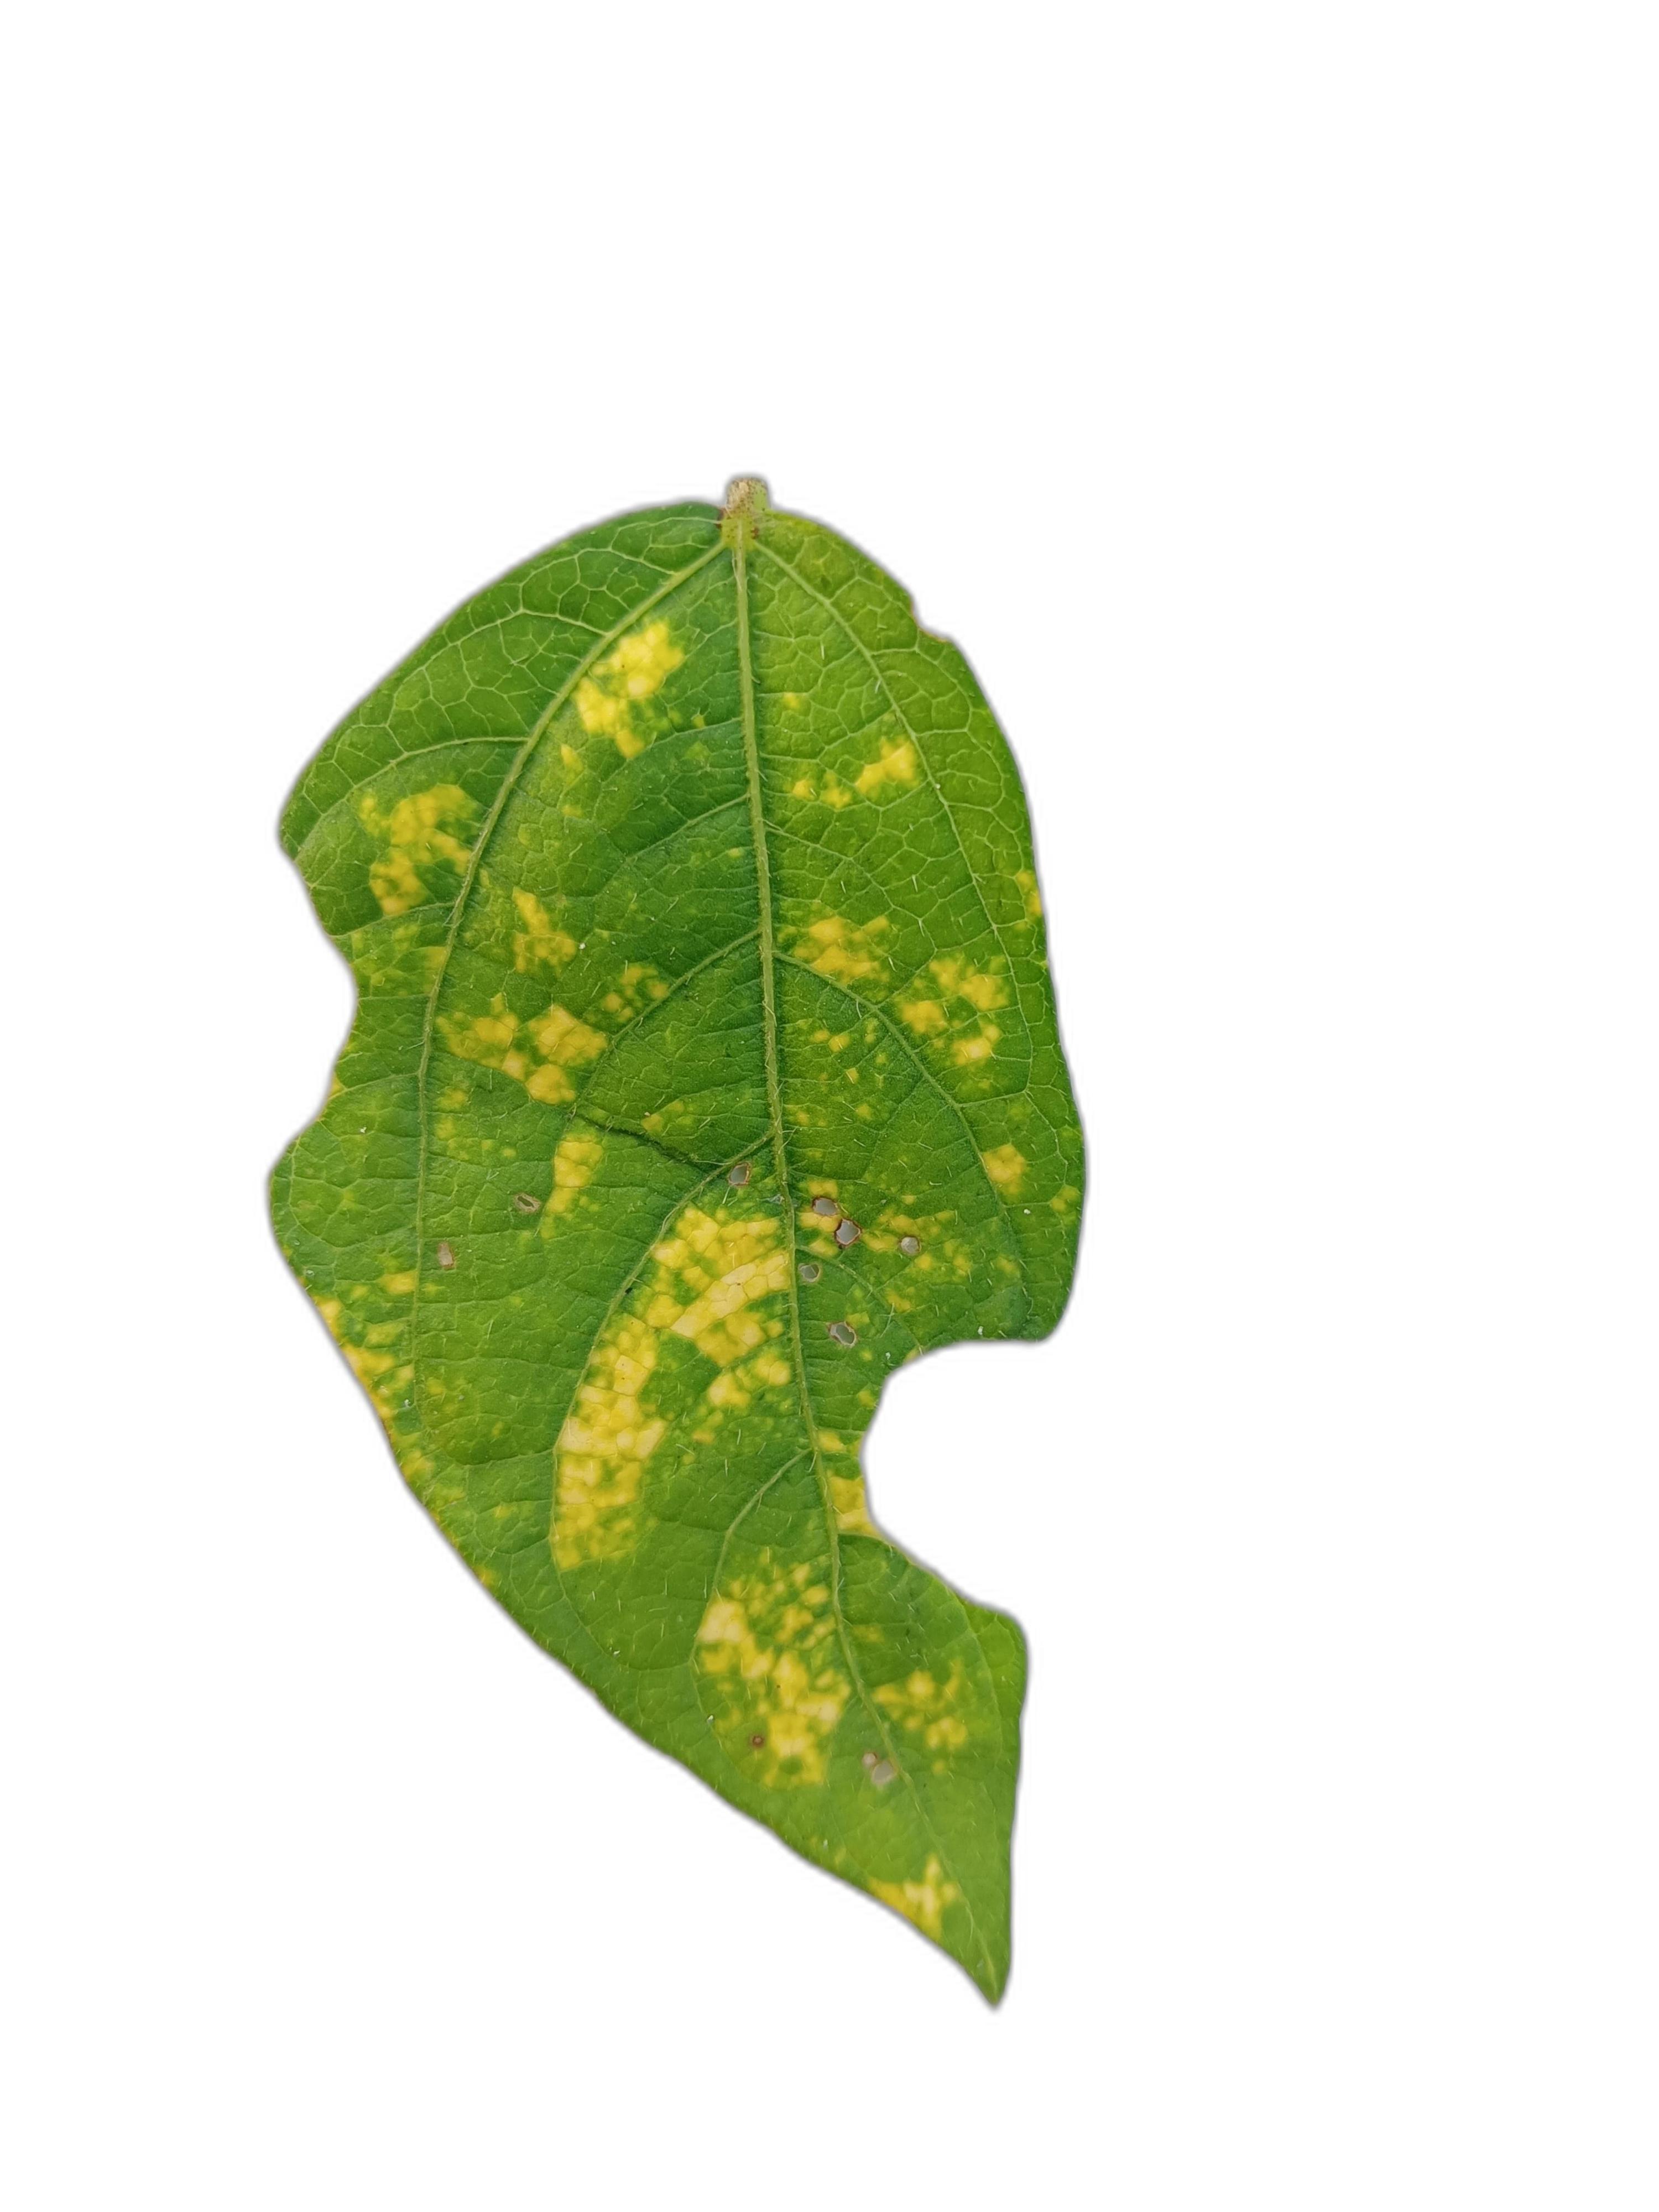
Label: Yellow Mosaic